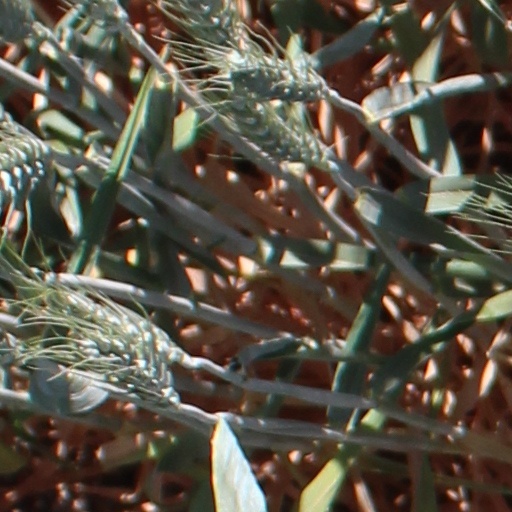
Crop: wheat